Temple of Set

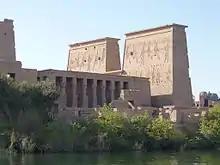
Setian groups, or "pylons", are named after the fortified gateways to ancient Egyptian temples (pictured here at the Isis Temple on Philae Island)

In addition to the international organization, the Temple sponsors initiatory "Orders" and "Elements" and local groups called "Pylons". Pylons are intended to facilitate the initiatory work of the Temple's members by conducting meetings where discussions and magical works take place. The purpose of a pylon is to provide a space in which the Setian can focus on their religion, aided by like-minded individuals. Pylons typically meet in a member's home. Members usually join the Pylon located geographically closest to them. Correspondence- or Internet-based Pylons also exist, with Harvey noting that this online networking is more common than in-person interaction. A Pylon is led by a second-degree (or higher) member who is called a "Sentinel". The term "pylon" derives from the architectural features which served as fortified gateways to ancient Egyptian temples. One Finnish Setian informed Granholm that the relationship between the orders and the temple was like that of different departments in a university.